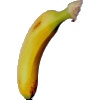
Label: banana_lady_finger